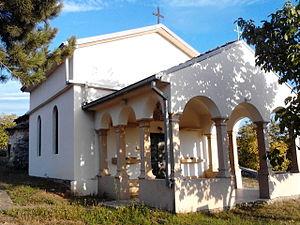
Krupac est une localité de Serbie située dans la municipalité de Pirot, district de Pirot. Au recensement de 2011, elle comptait 1 301 habitants.
L'église Saint-Nicolas de Krupac est une église orthodoxe serbe serbe située à Krupac, dans le district de Pirot et dans la municipalité de Pirot en Serbie. Elle est inscrite sur la liste des monuments culturels protégés de la République de Serbie.
Les monuments culturels protégés constituent une catégorie de monuments de Serbie inscrits sur une liste de monuments bénéficiant de la protection de l'État. Il s'agit d'une troisième catégorie de monuments protégés classés, par leur importance, après les monuments culturels d'importance exceptionnelle et les monuments culturels de grande importance.